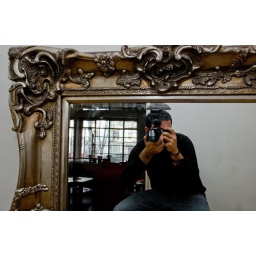
New mirror (Pensiero will be delighted). Kitsch enough for me.Fixing this thing to the wall will be a pain in the ass.